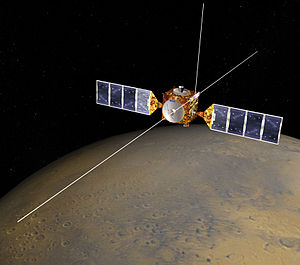
Mars Express
Mars Express med MARSIS antennen slået ud
Mars Express er den første europæiske marssonde. Mars Express-missionen bestod af to fartøjer; selve Mars Express, der er i kredsløb om Mars og landeren Beagle 2, der gik tabt. Flyvninger til Mars kan kun betale sig hver 26. måned pga. Mars' og Jordens indbyrdes positioner, men grundet marsbanens excentricitet, er nogle af de 26 månedsintervaller bedre end andre. I 2003 var det det bedste i 59.619 år og fire marssonder blev sendt af sted.